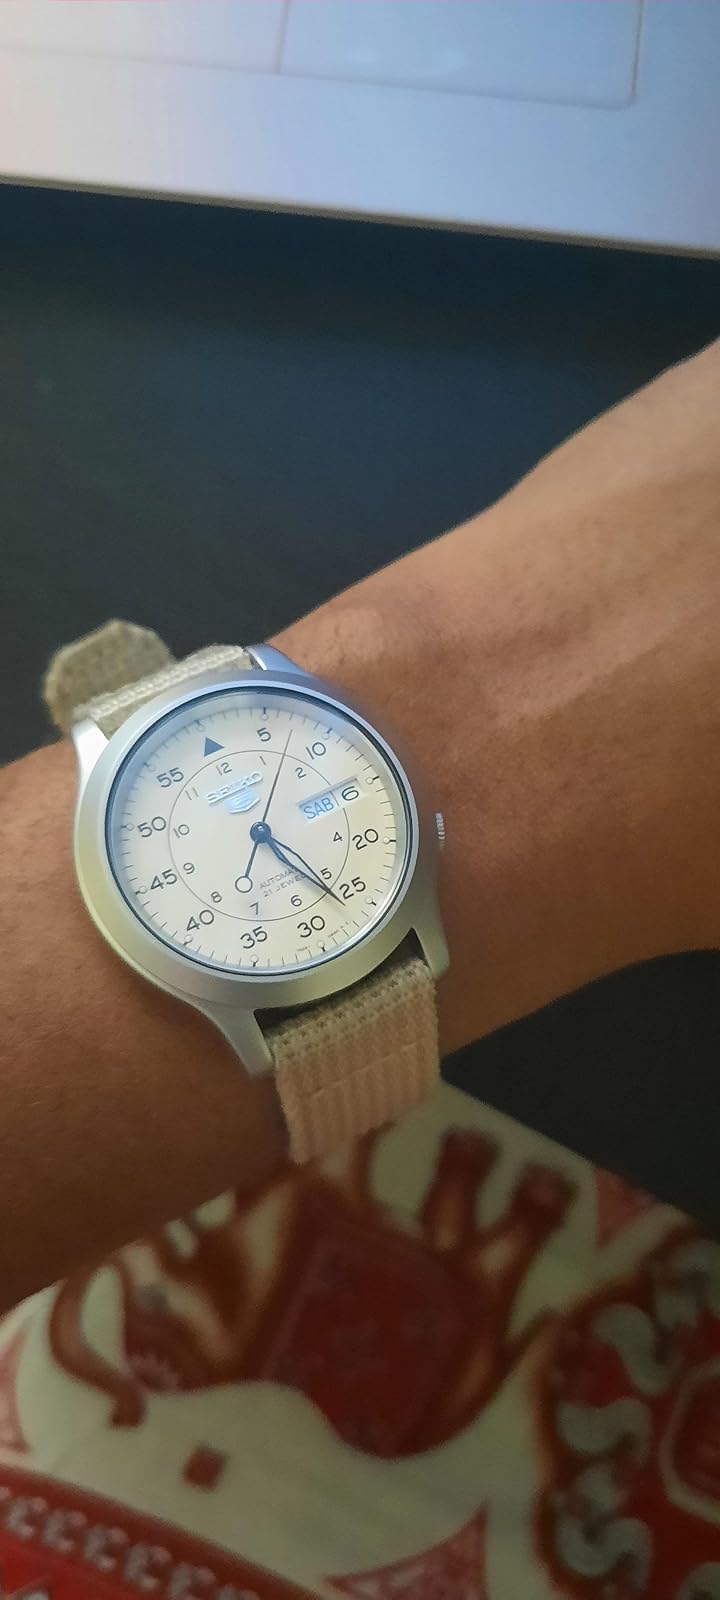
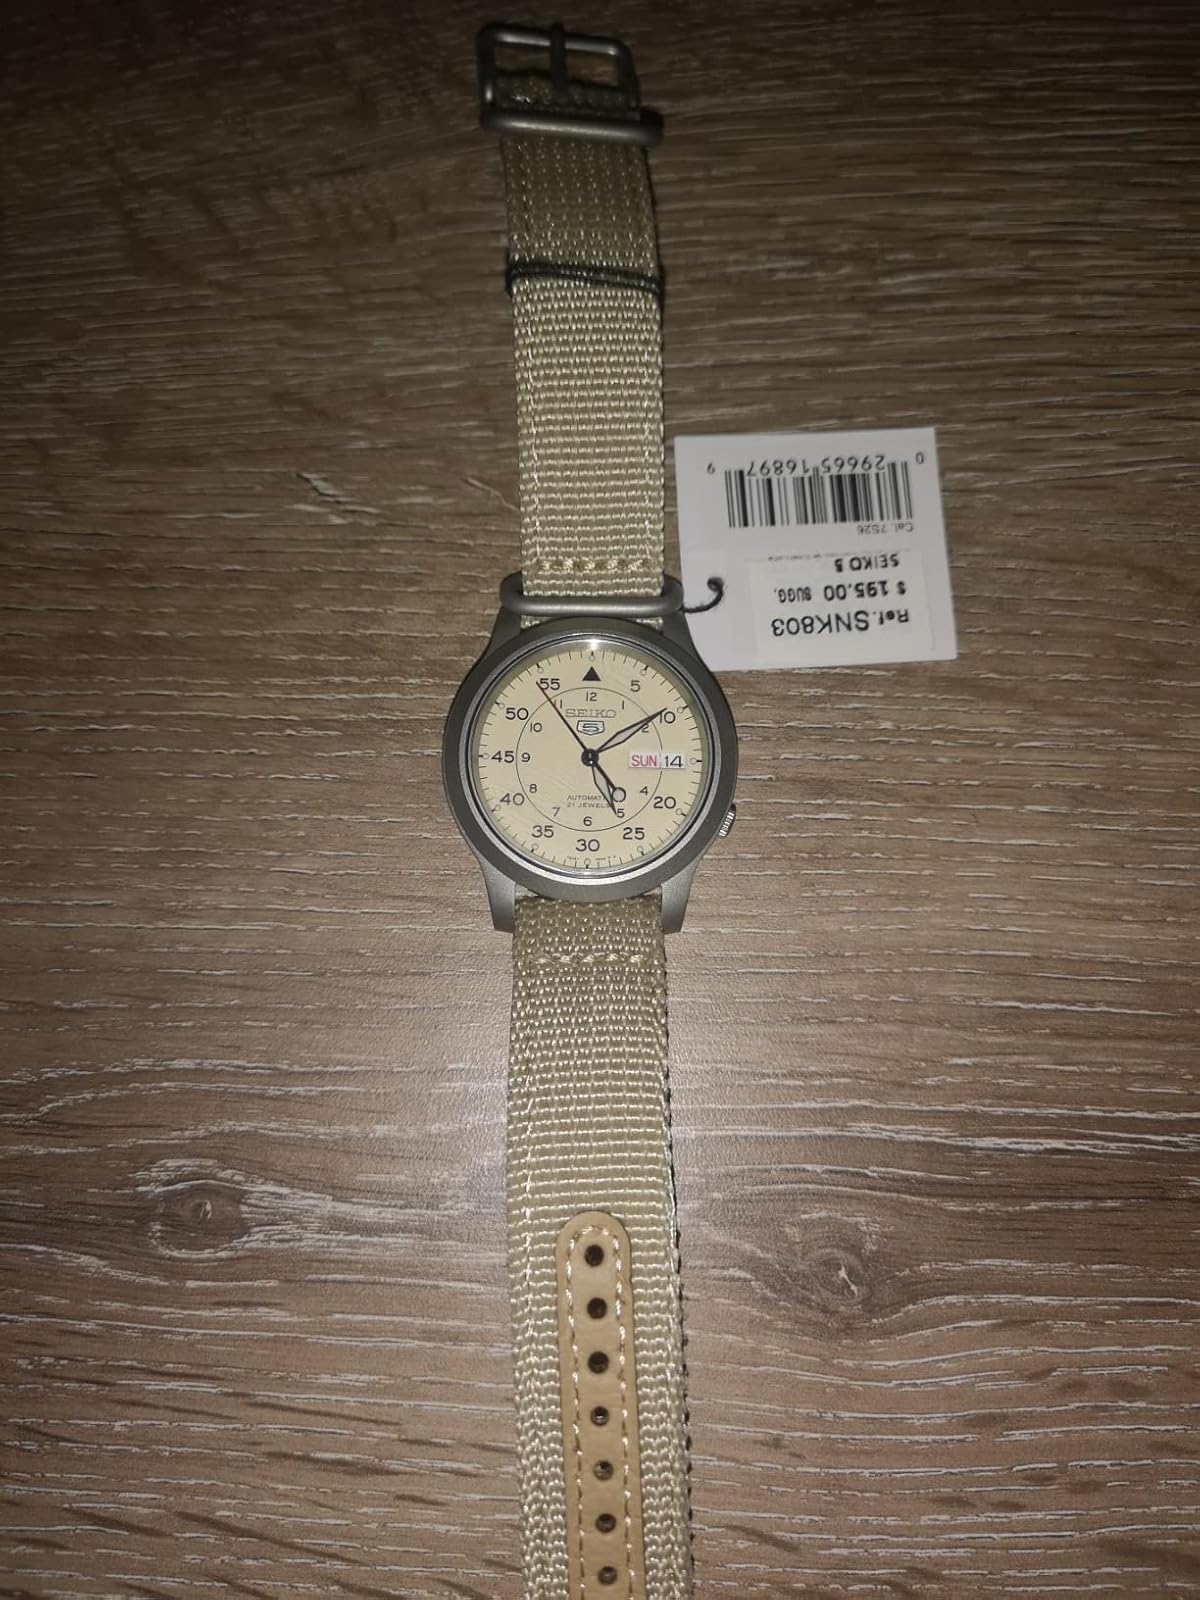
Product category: accessories_watch
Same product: yes